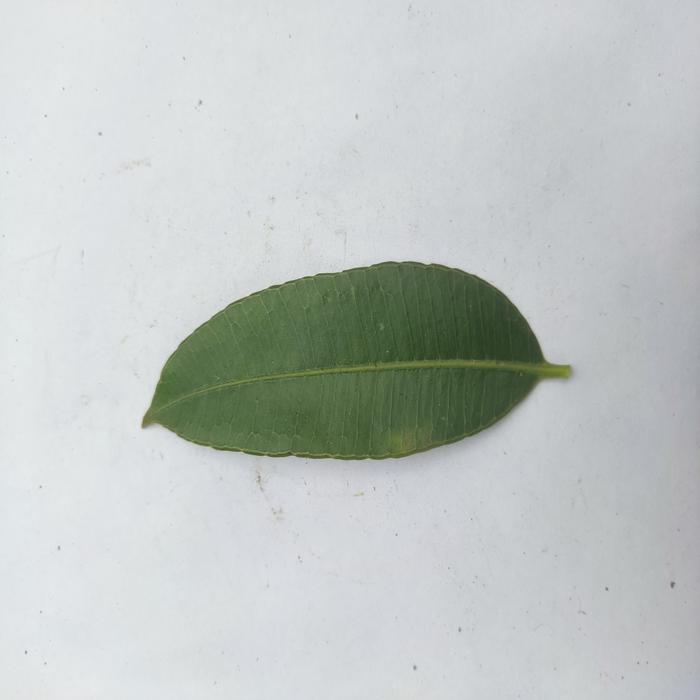
Crop: Hog Plum
Leaf condition: Heathy_Leaf